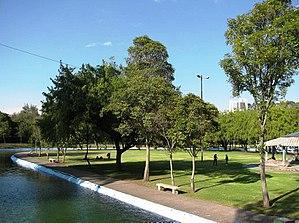
Quito est la capitale et la ville plus peuplée de l'Équateur et de la province de Pichincha. Le Grand Quito du District métropolitain comptait environ 3,1 millions d'habitants en 2018 et continue de s'accroître rapidement.